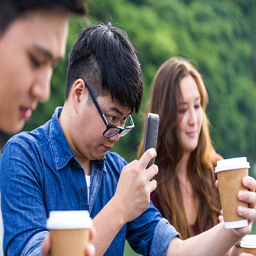
youth using his phone while holding a coffee cup